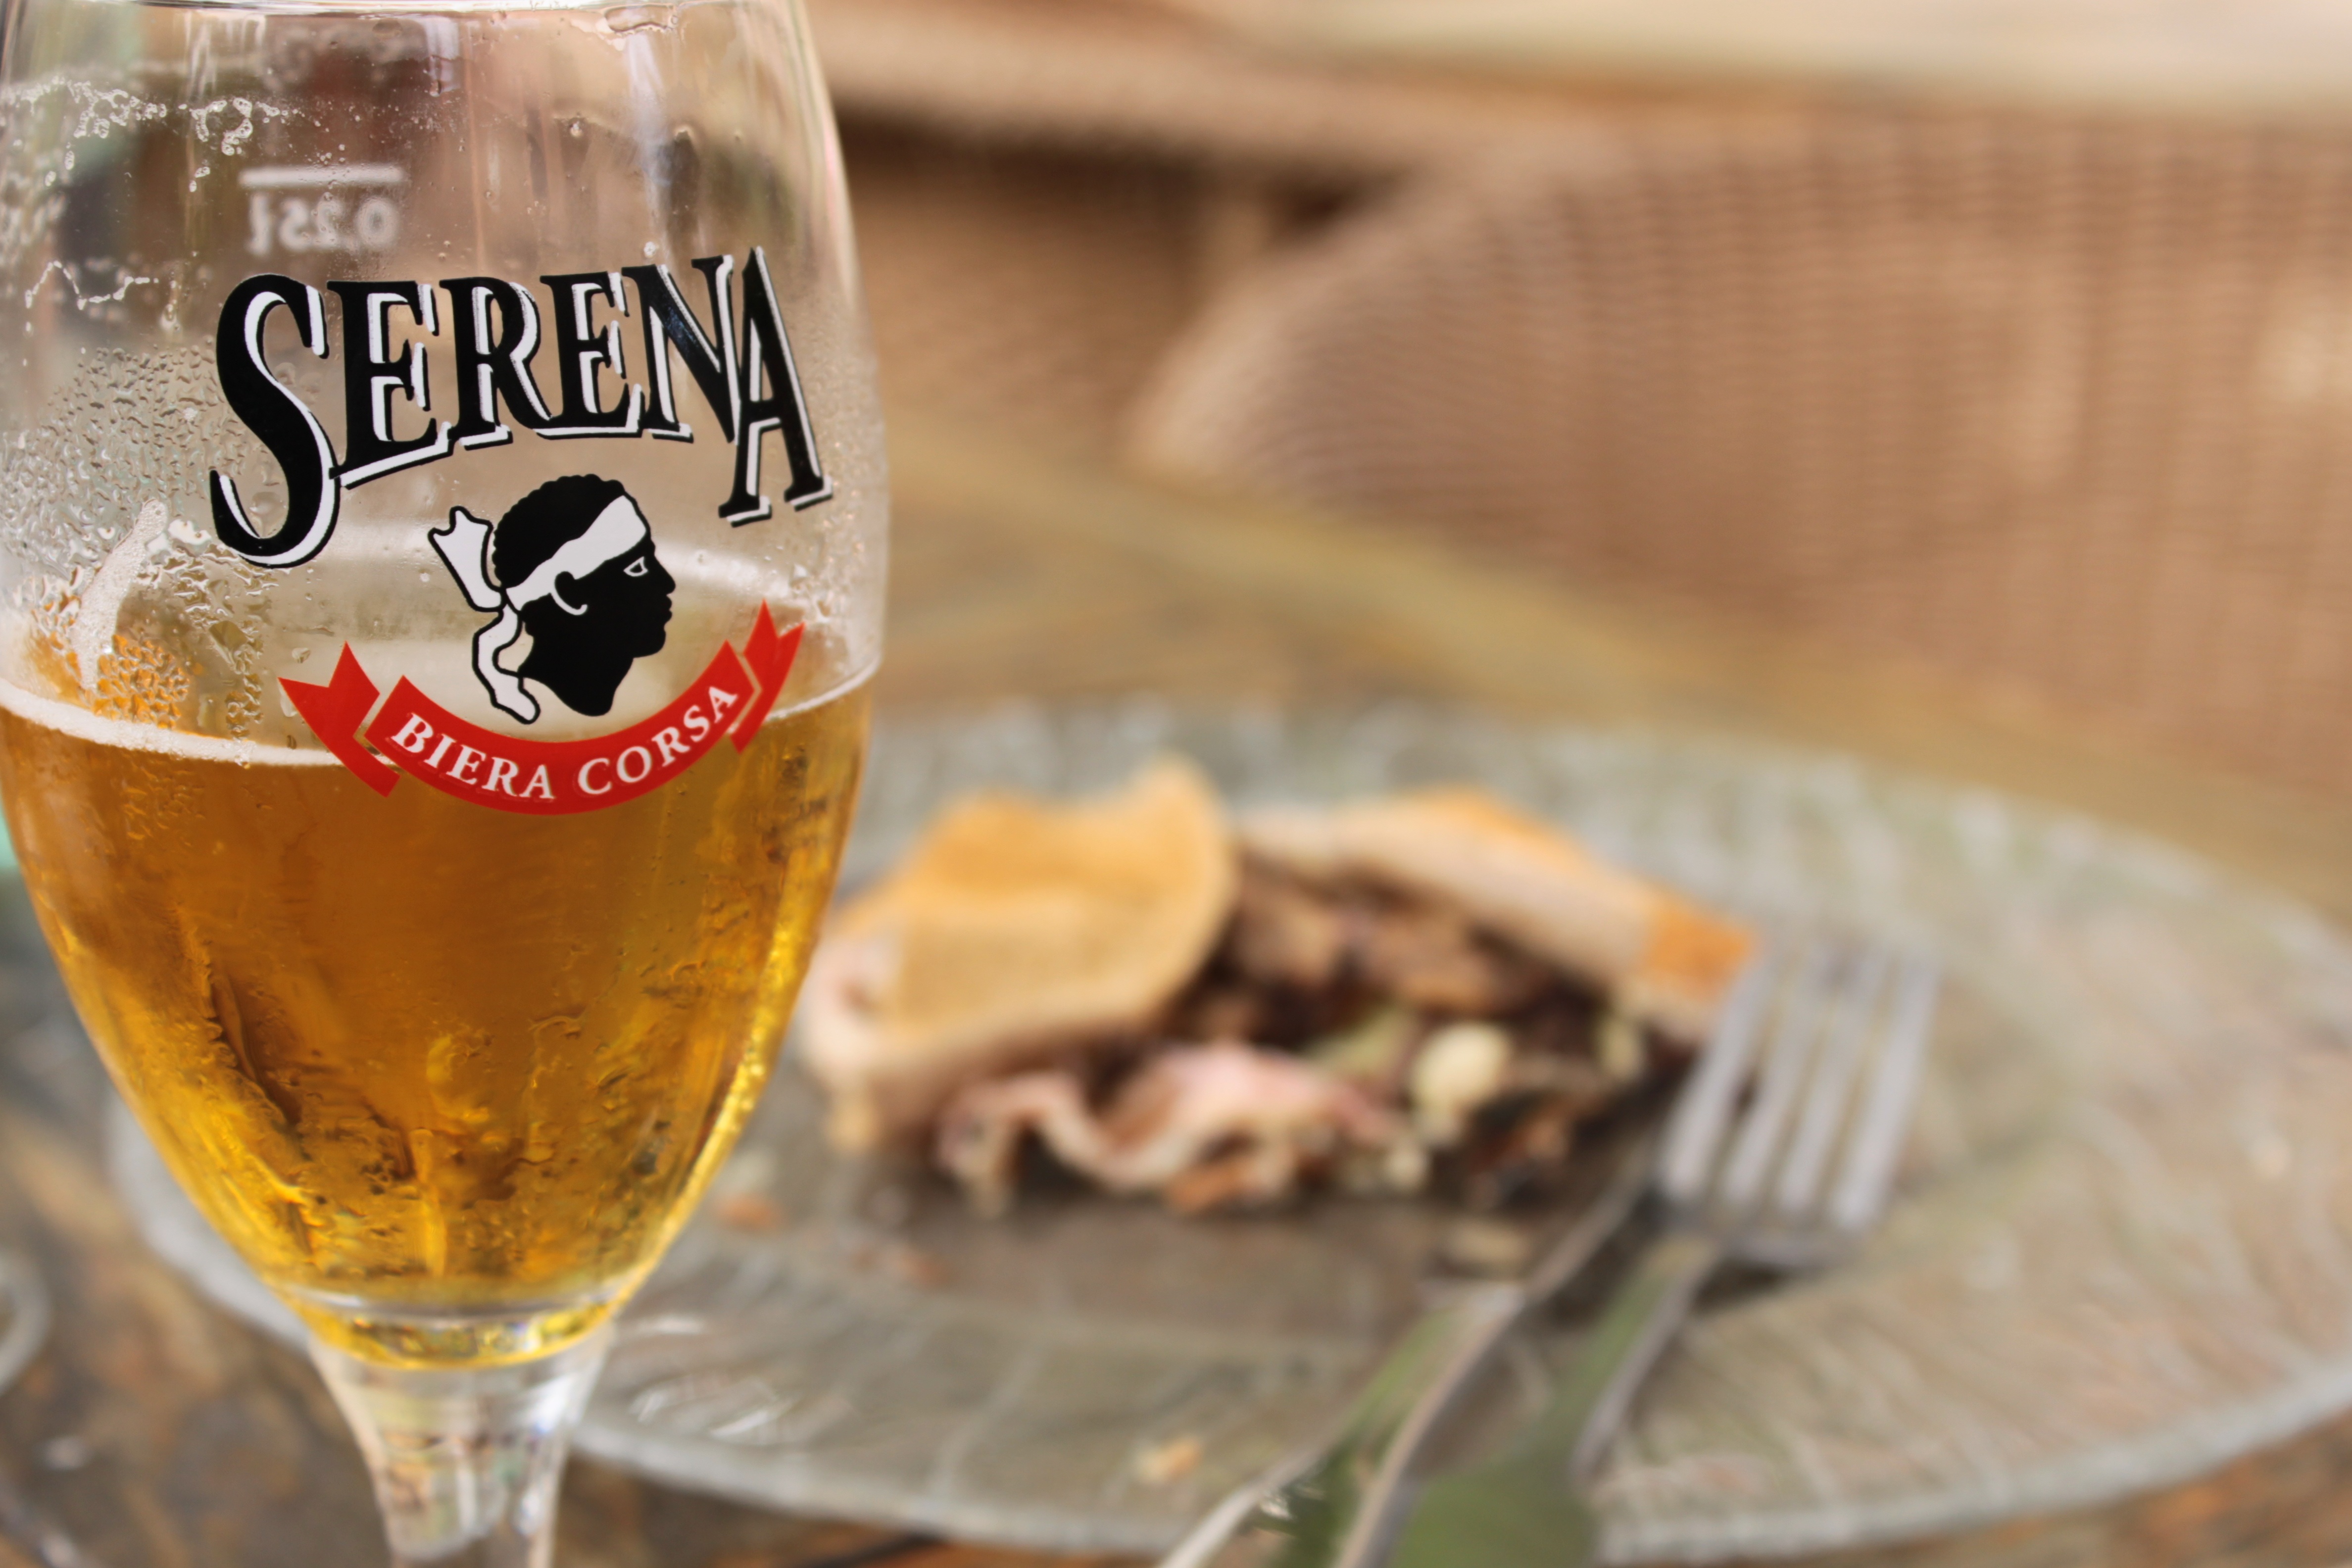
restaurant, meal, food, relax, produce, drink, eat, beer, break, corsica, inn, flavor, serena, vespers, alcoholic beverage, sense